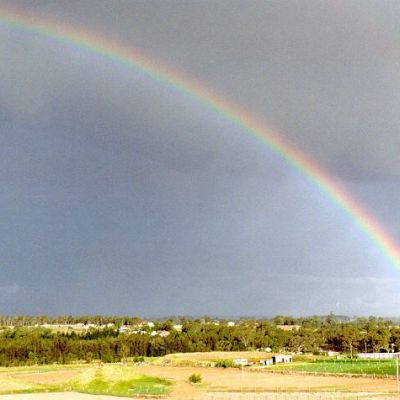
Cloud type: Nimbostratus (Ns)